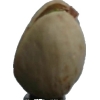
Label: pistachio